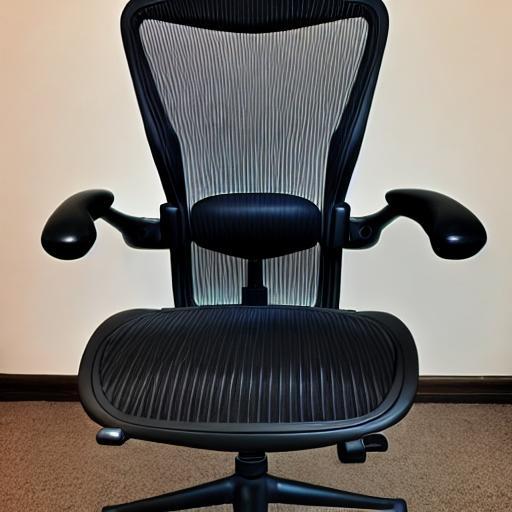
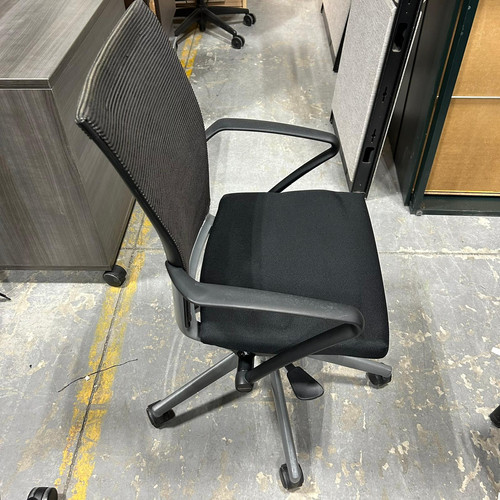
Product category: items_chair
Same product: no